Tinapayan
Also known as:
Category: rice (fermented rice)
Cuisine: Filipino
Associated cuisines: Manguindanaon
Area: Manguindanao
Countries: Philippines
Region: South Eastern Asia

The dish consists of tapay (fermented cooked rice) and dried fish.

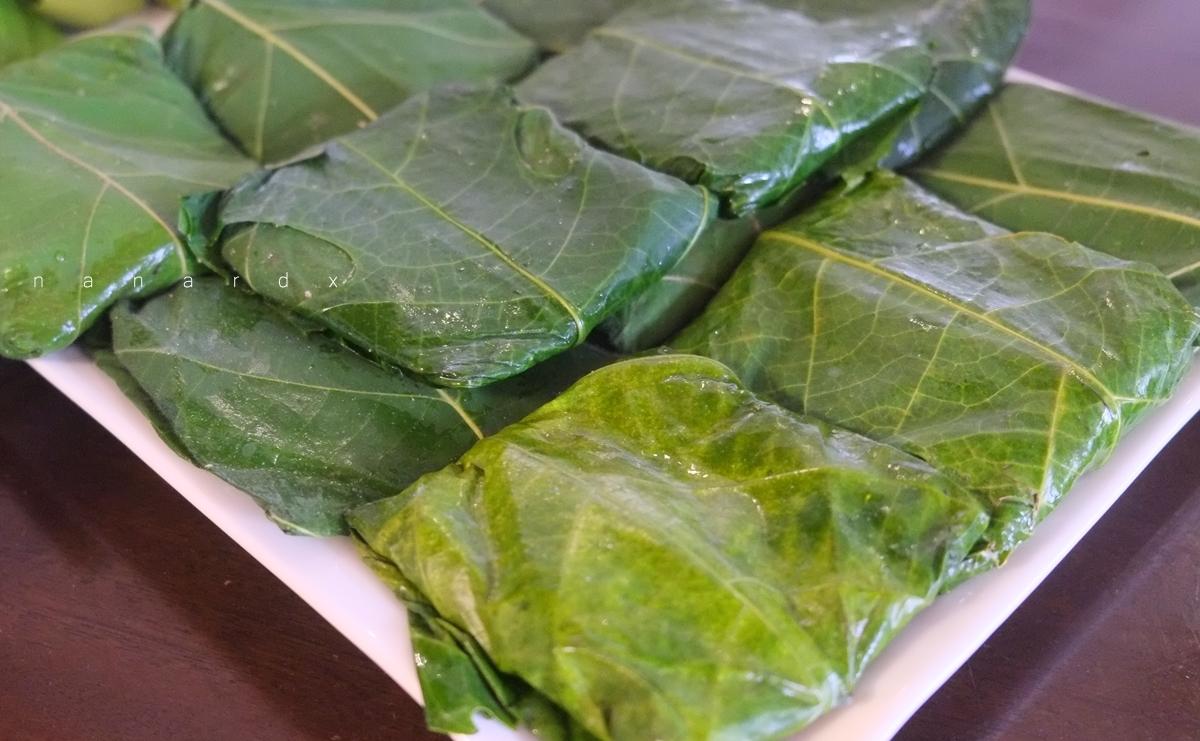